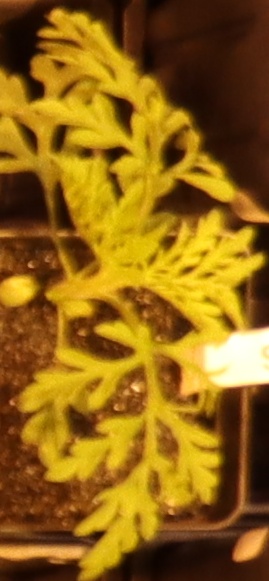
Label: Ragweed